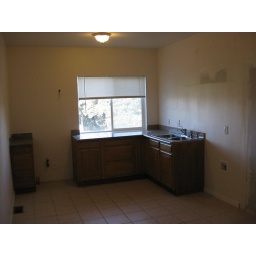
this kitchen is also missing cabinets above the counters. no appliances. view from window is to the north with the large yard